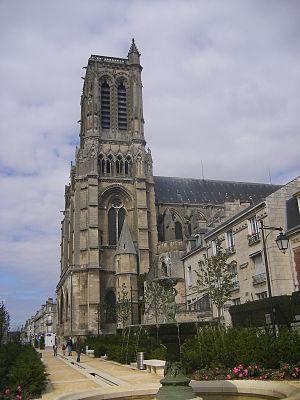
La basilique-cathédrale Saint-Gervais-et-Saint-Protais est une cathédrale catholique romaine de style gothique classique située à Soissons dans le département français de l'Aisne en région Hauts-de-France, à 99 km au nord-est de Paris.